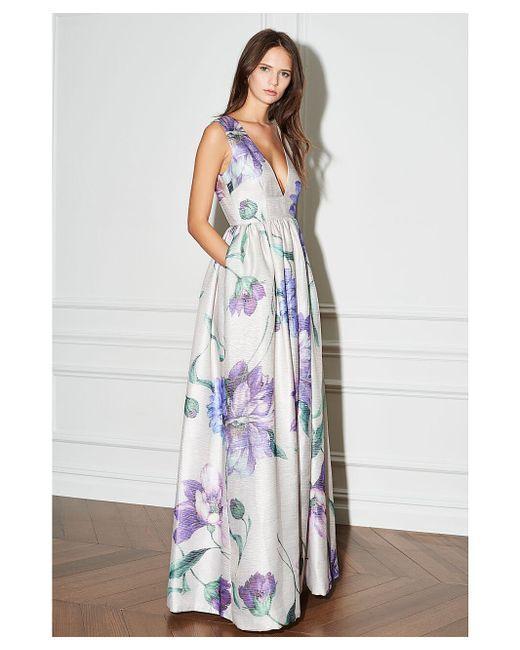
schönes Blumen-Design-Kleid für Frauen